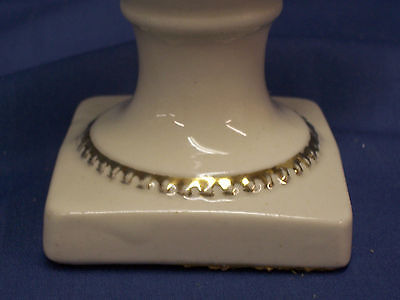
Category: lamp